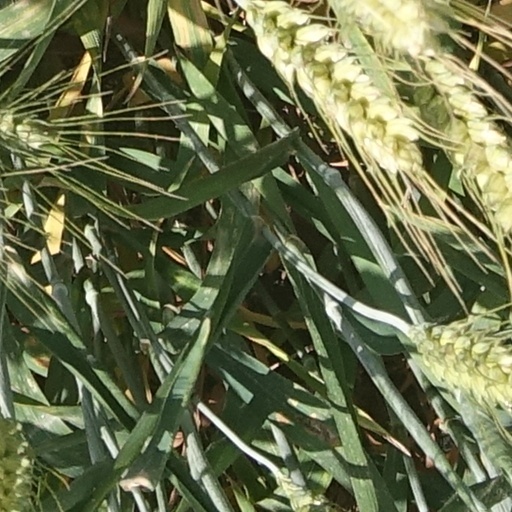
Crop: wheat